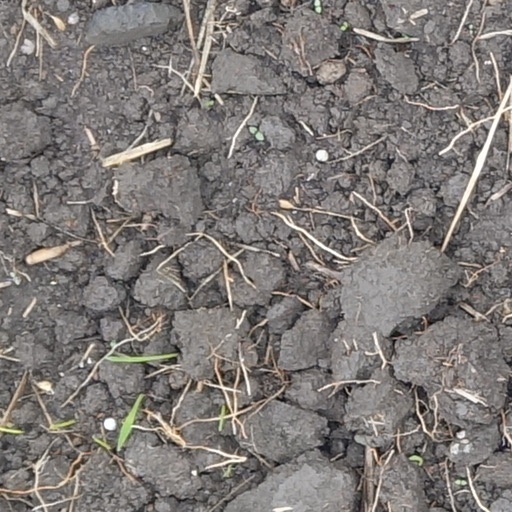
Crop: wheat